The Mammoth Book of Golden Age Science Fiction

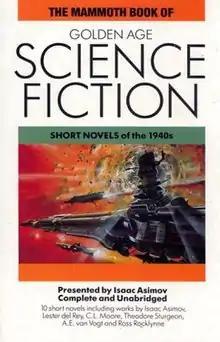
Cover of first edition

The Mammoth Book of Golden Age Science Fiction: Short Novels of the 1940s is a themed anthology of science fiction short works edited by Isaac Asimov, Martin H. Greenberg, and Charles G. Waugh, the second in a series of six samplers of the field from the 1930s through the 1980s. It was first published in trade paperback by Robinson in 1989, and reissued in 2007. The first American edition was published in hardcover and trade paperback by Carroll & Graf, also in 1989; a second trade paperback edition appeared in 2007. In 1991 Galahad Books issued two hardcover editions under the variant titles Great Tales of the Golden Age of Science Fiction and Science Fiction: Classic Stories from the Golden Age of Science Fiction; under the latter title it reissued the book in August 2000, April 2004 and March 2010.